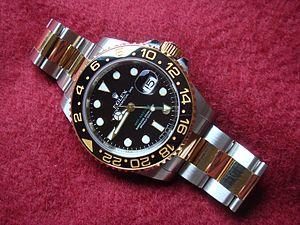
La Rolex Oyster Perpetual GMT-Master est une montre à mouvement automatique fabriquée par Rolex. La première GMT-Master a été présentée au public en 1954. À l'origine, elle a été développée à la suite d'une demande de la Pan Am qui voulait une montre destinée à ses pilotes de ligne sur les vols transcontinentaux. La particularité de la GMT est d'indiquer un fuseau horaire supplémentaire au moyen d'une aiguille 24 h. La Rolex GMT-Master fait partie de la collection Oyster Perpetual au sein de la gamme Rolex.